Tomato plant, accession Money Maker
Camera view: horizontal (90 deg, fisheye); turntable rotation: 270 degrees
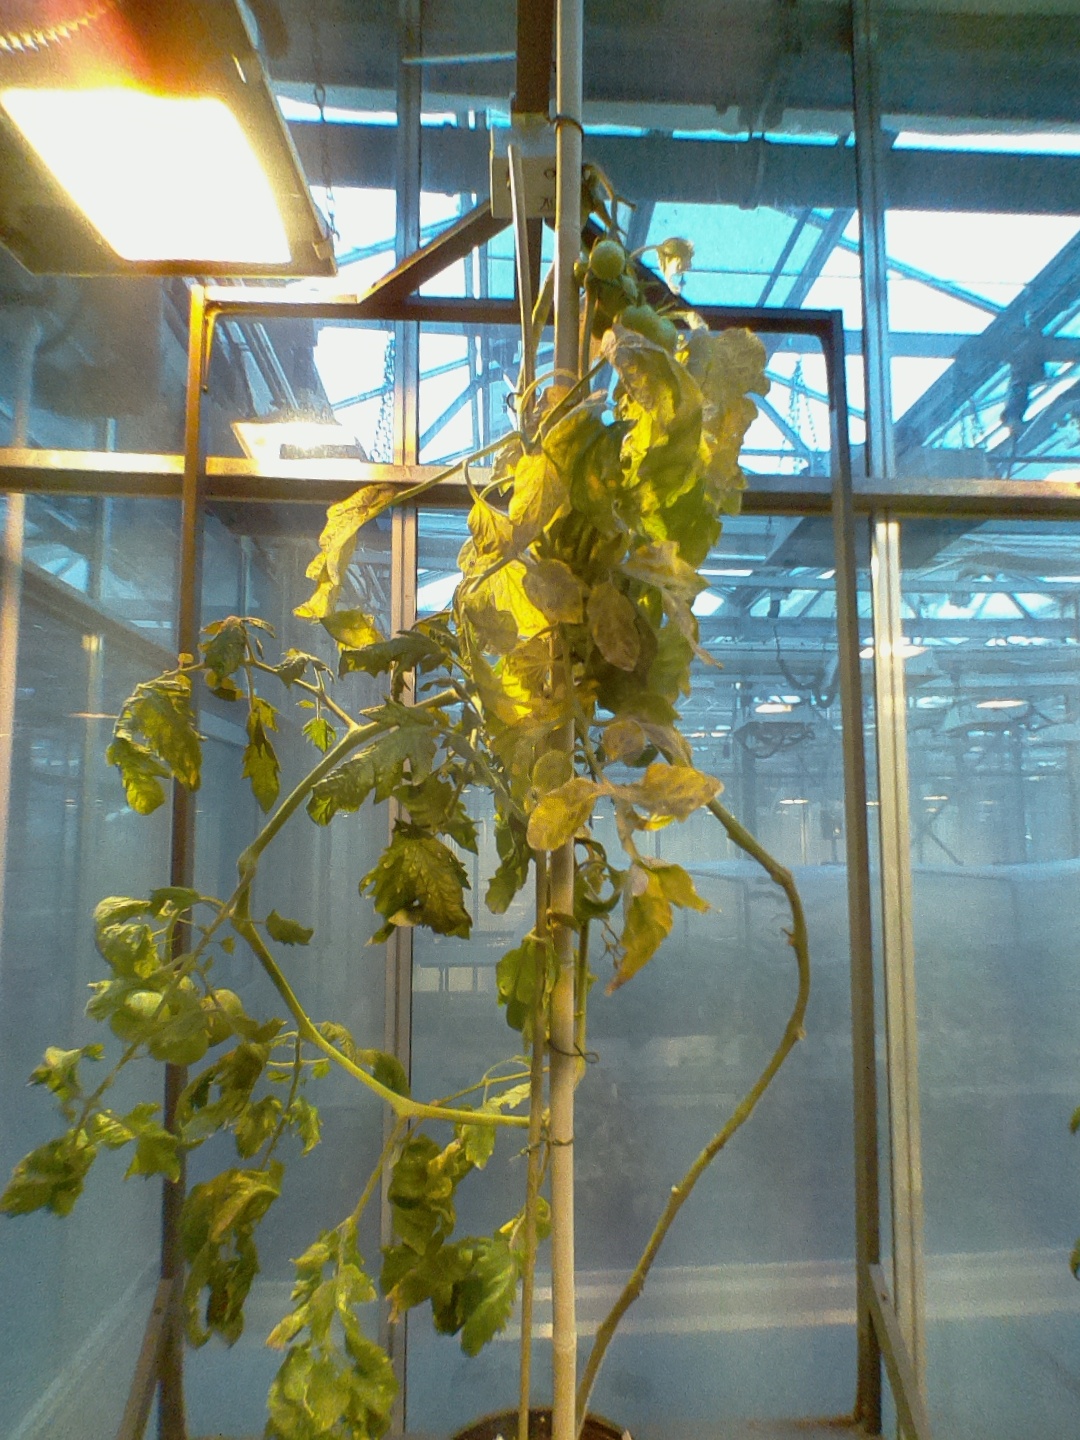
BBCH growth stage 79: 90% -100% of final fruit size